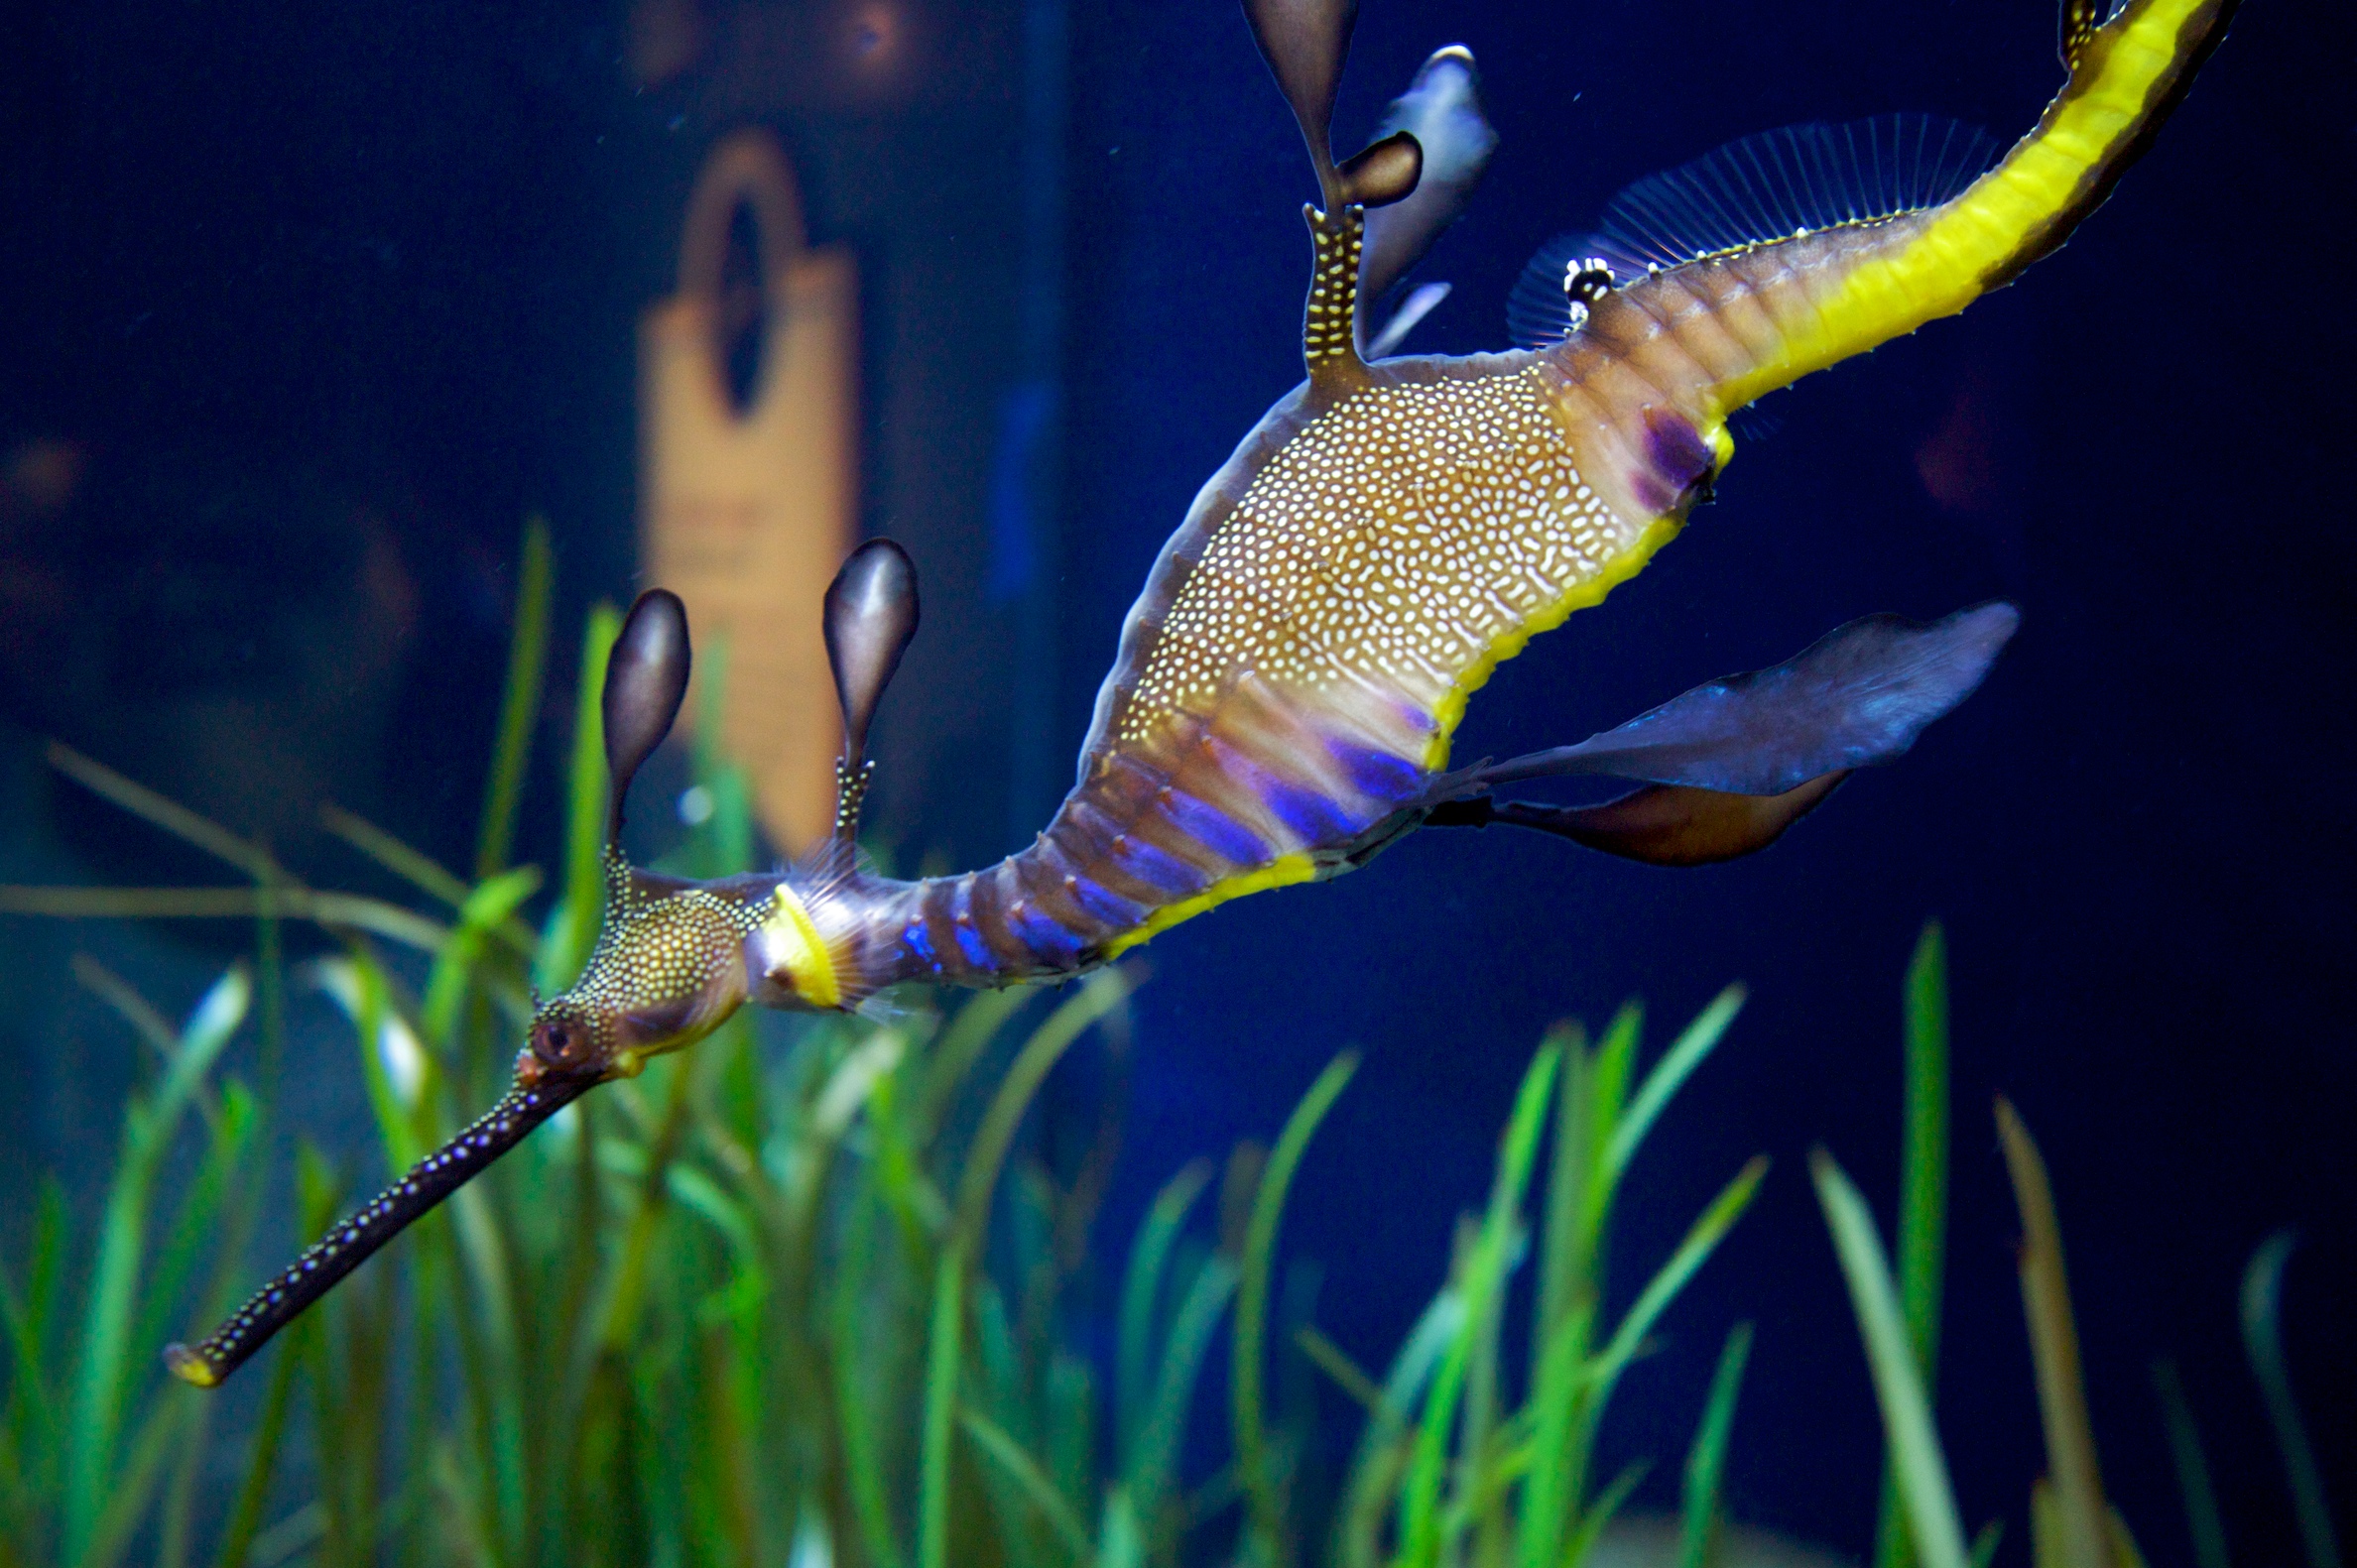
underwater, biology, fish, aquarium, marine biology, freshwater aquarium